Stuart Allan

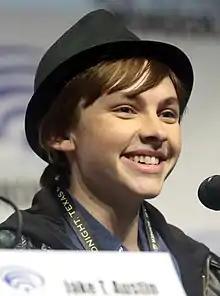
Allan at WonderCon 2017

Stuart Allan is an American actor. He is known for voicing Damian Wayne in the DC Animated Movie Universe films "Son of Batman", "Batman vs. Robin", "", "Justice League vs. Teen Titans", "", "", and "", and Russell Clay in "".